Southern Tagalog Arterial Road

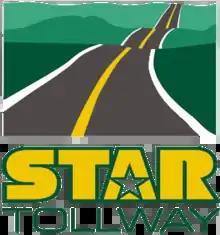
Logo used from 2001 to 2017. Still used alternatively.

The STAR Tollway parallels most of the route of the President Jose P. Laurel Highway, which spurs off from the Maharlika Highway at Santo Tomas towards Lipa and Batangas City, and the Ibaan-Batangas City segment of the Batangas-Quezon Road. The road mostly traverses rural barangays of the cities and municipalities it passes and also overlooks several mountains.